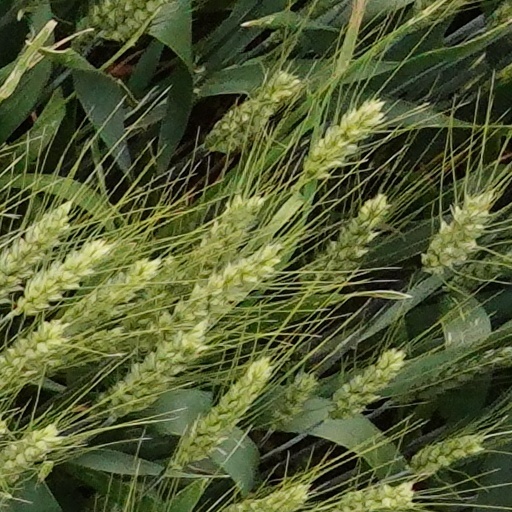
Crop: wheat